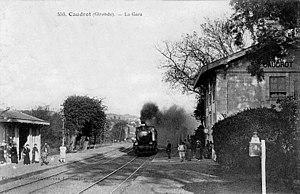
La gare de Caudrot vers 1900.
La gare de Caudrot est une gare ferroviaire française de la ligne de Bordeaux-Saint-Jean à Sète-Ville, située sur le territoire de la commune de Caudrot, dans le département de la Gironde en région Nouvelle-Aquitaine.